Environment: lab
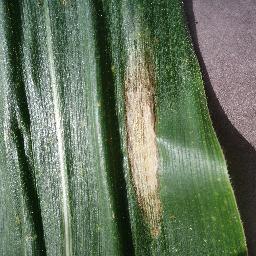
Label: northern_corn_leaf_blight